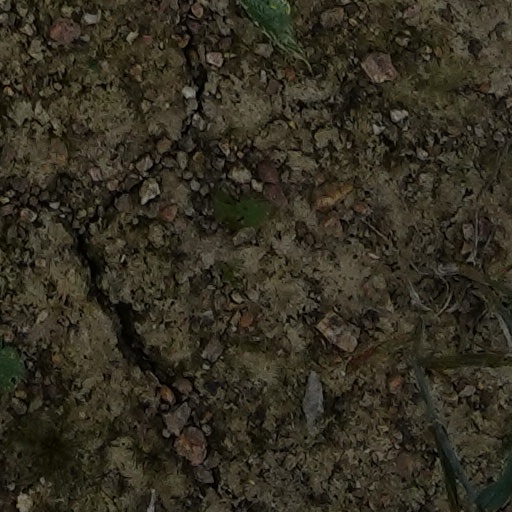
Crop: wheat